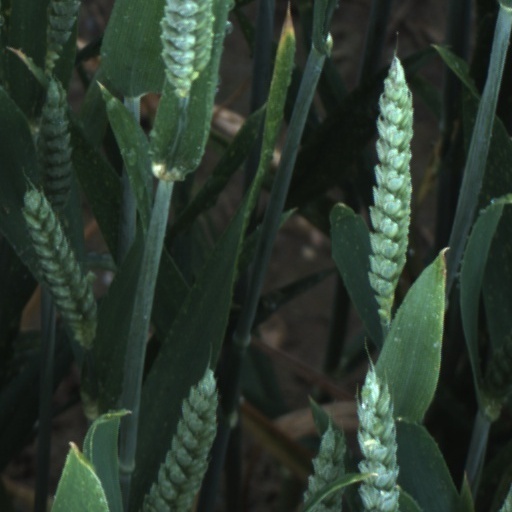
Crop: wheat